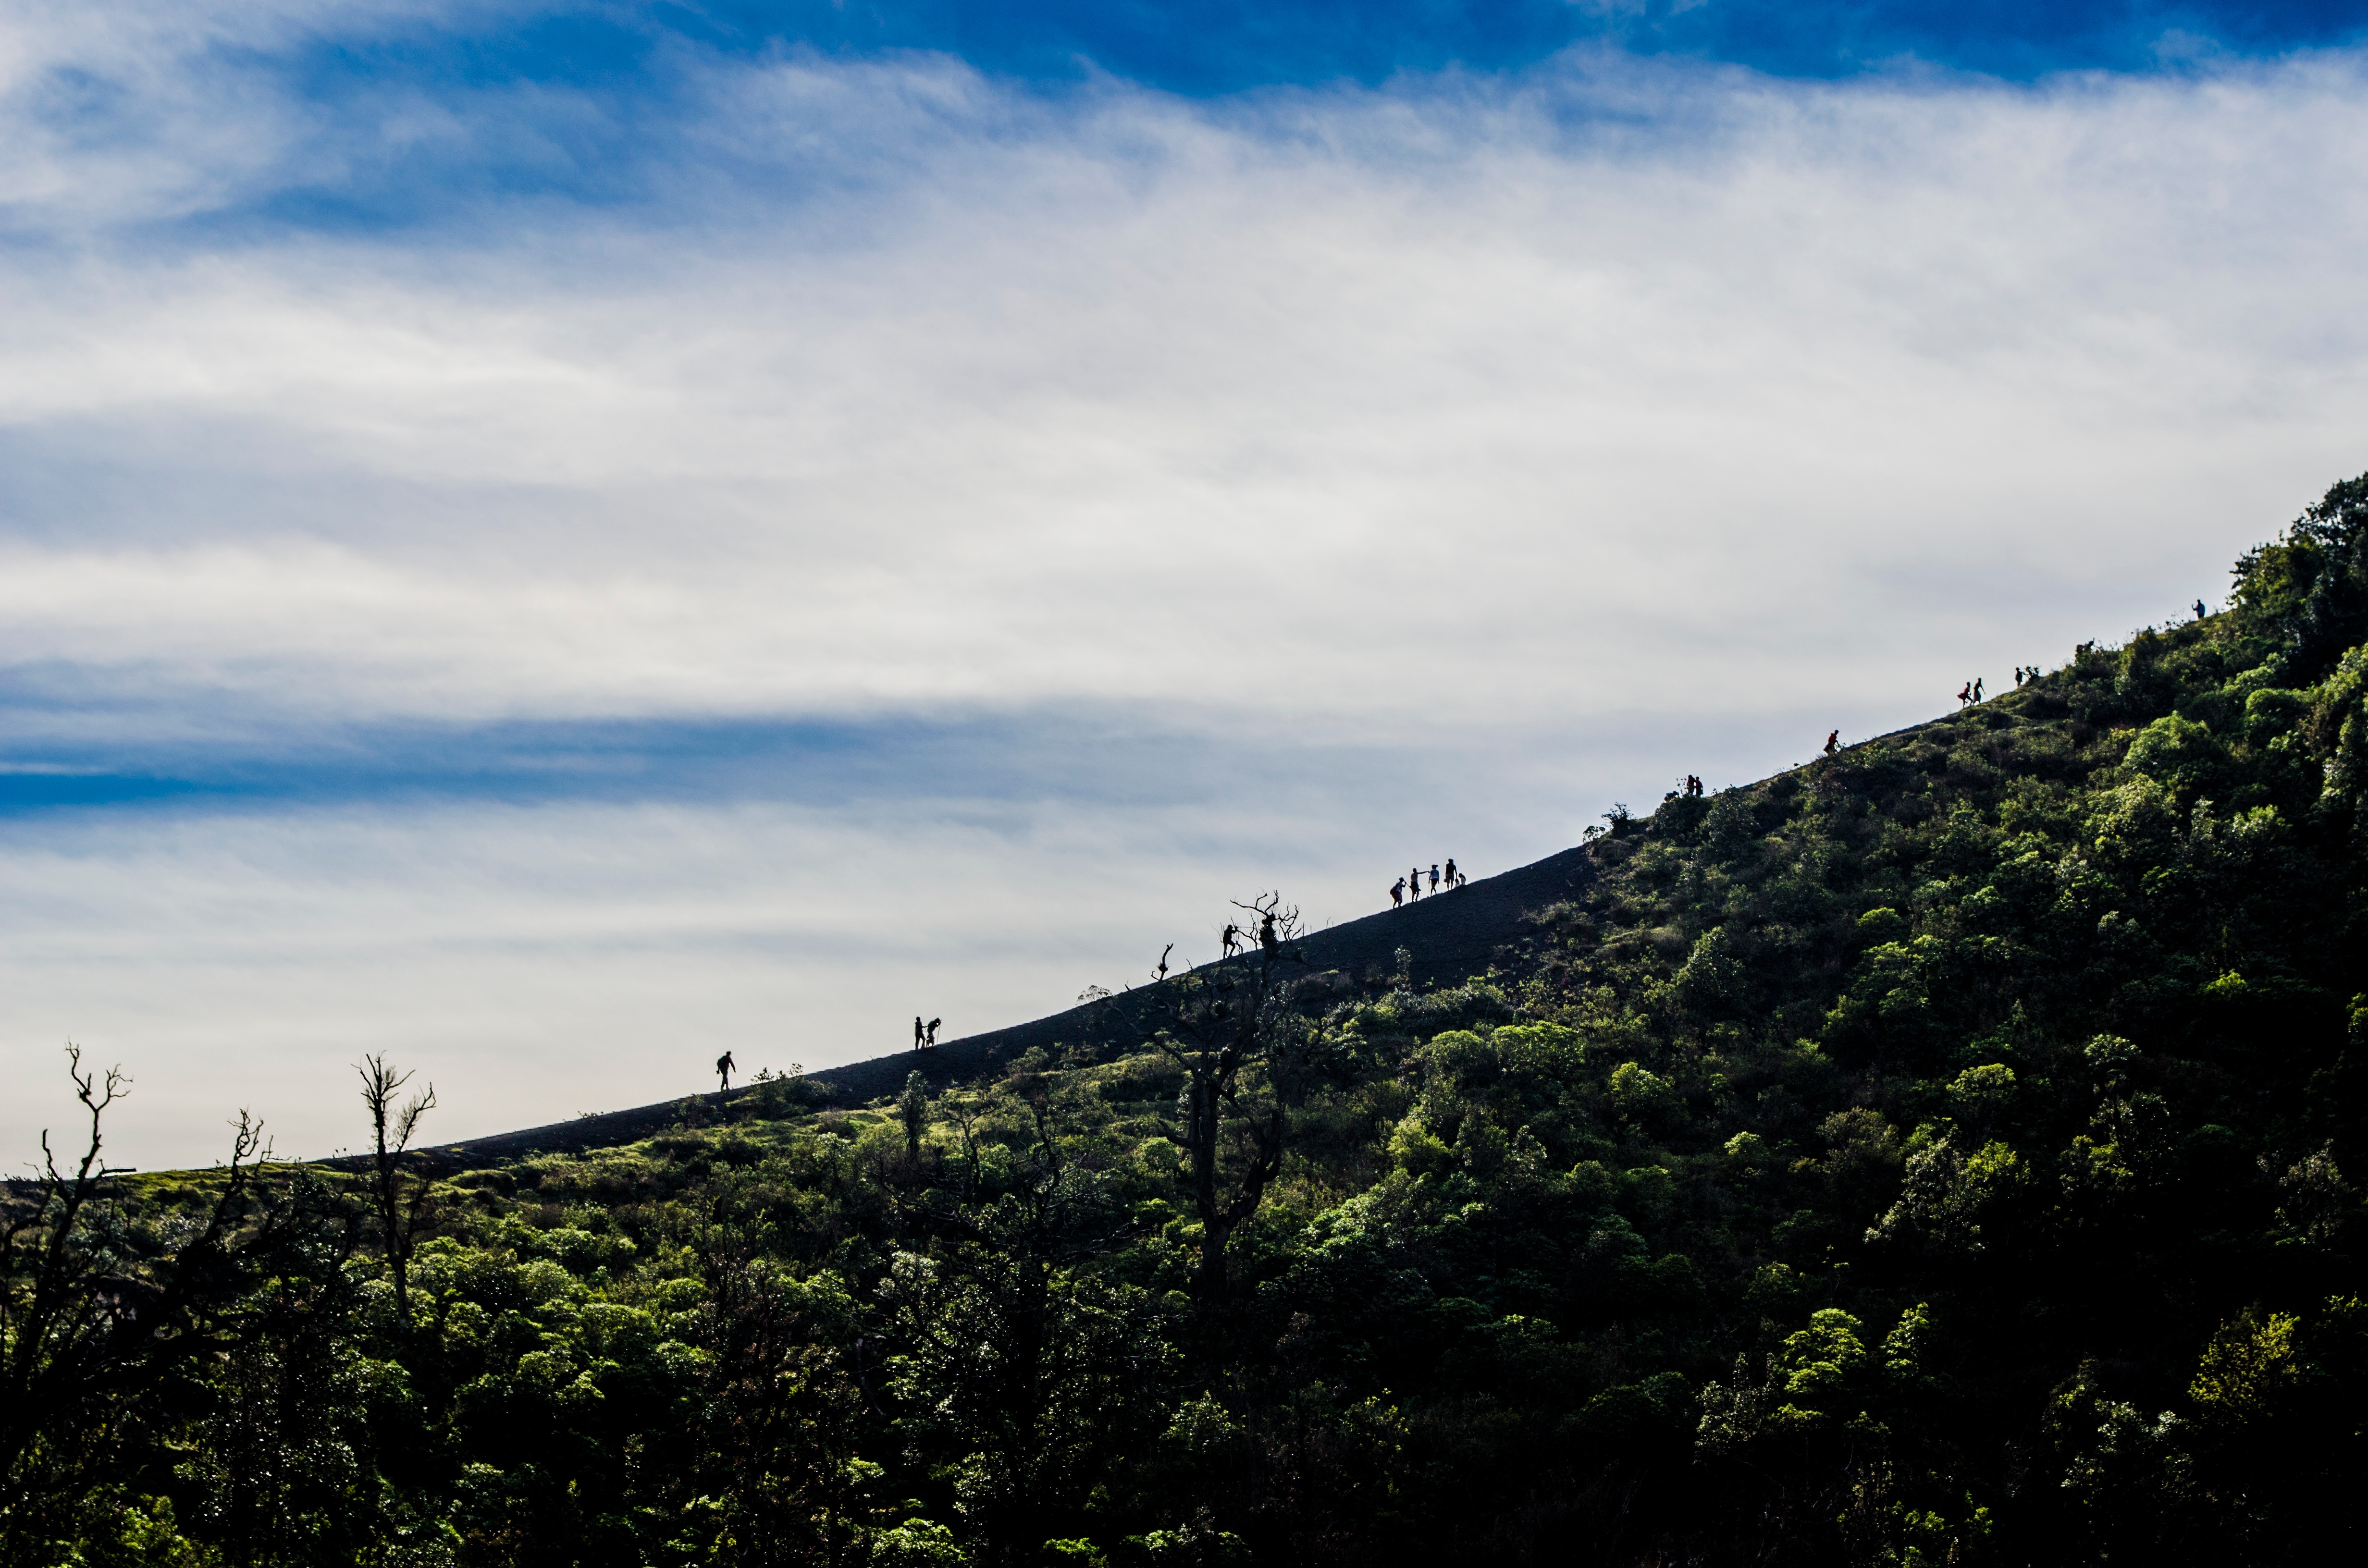
landscape, sea, coast, tree, nature, grass, horizon, mountain, cloud, sky, sunlight, morning, hill, agriculture, habitat, rural area, natural environment, mountainous landforms